Denise Crosswhite Hader

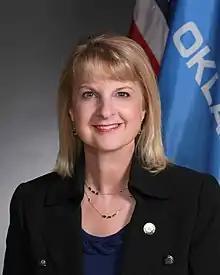

Denise Crosswhite Hader (born April 11, 1965) is an American politician who has served in the Oklahoma House of Representatives from the 41st district since 2018. She was re-elected by default in 2020.